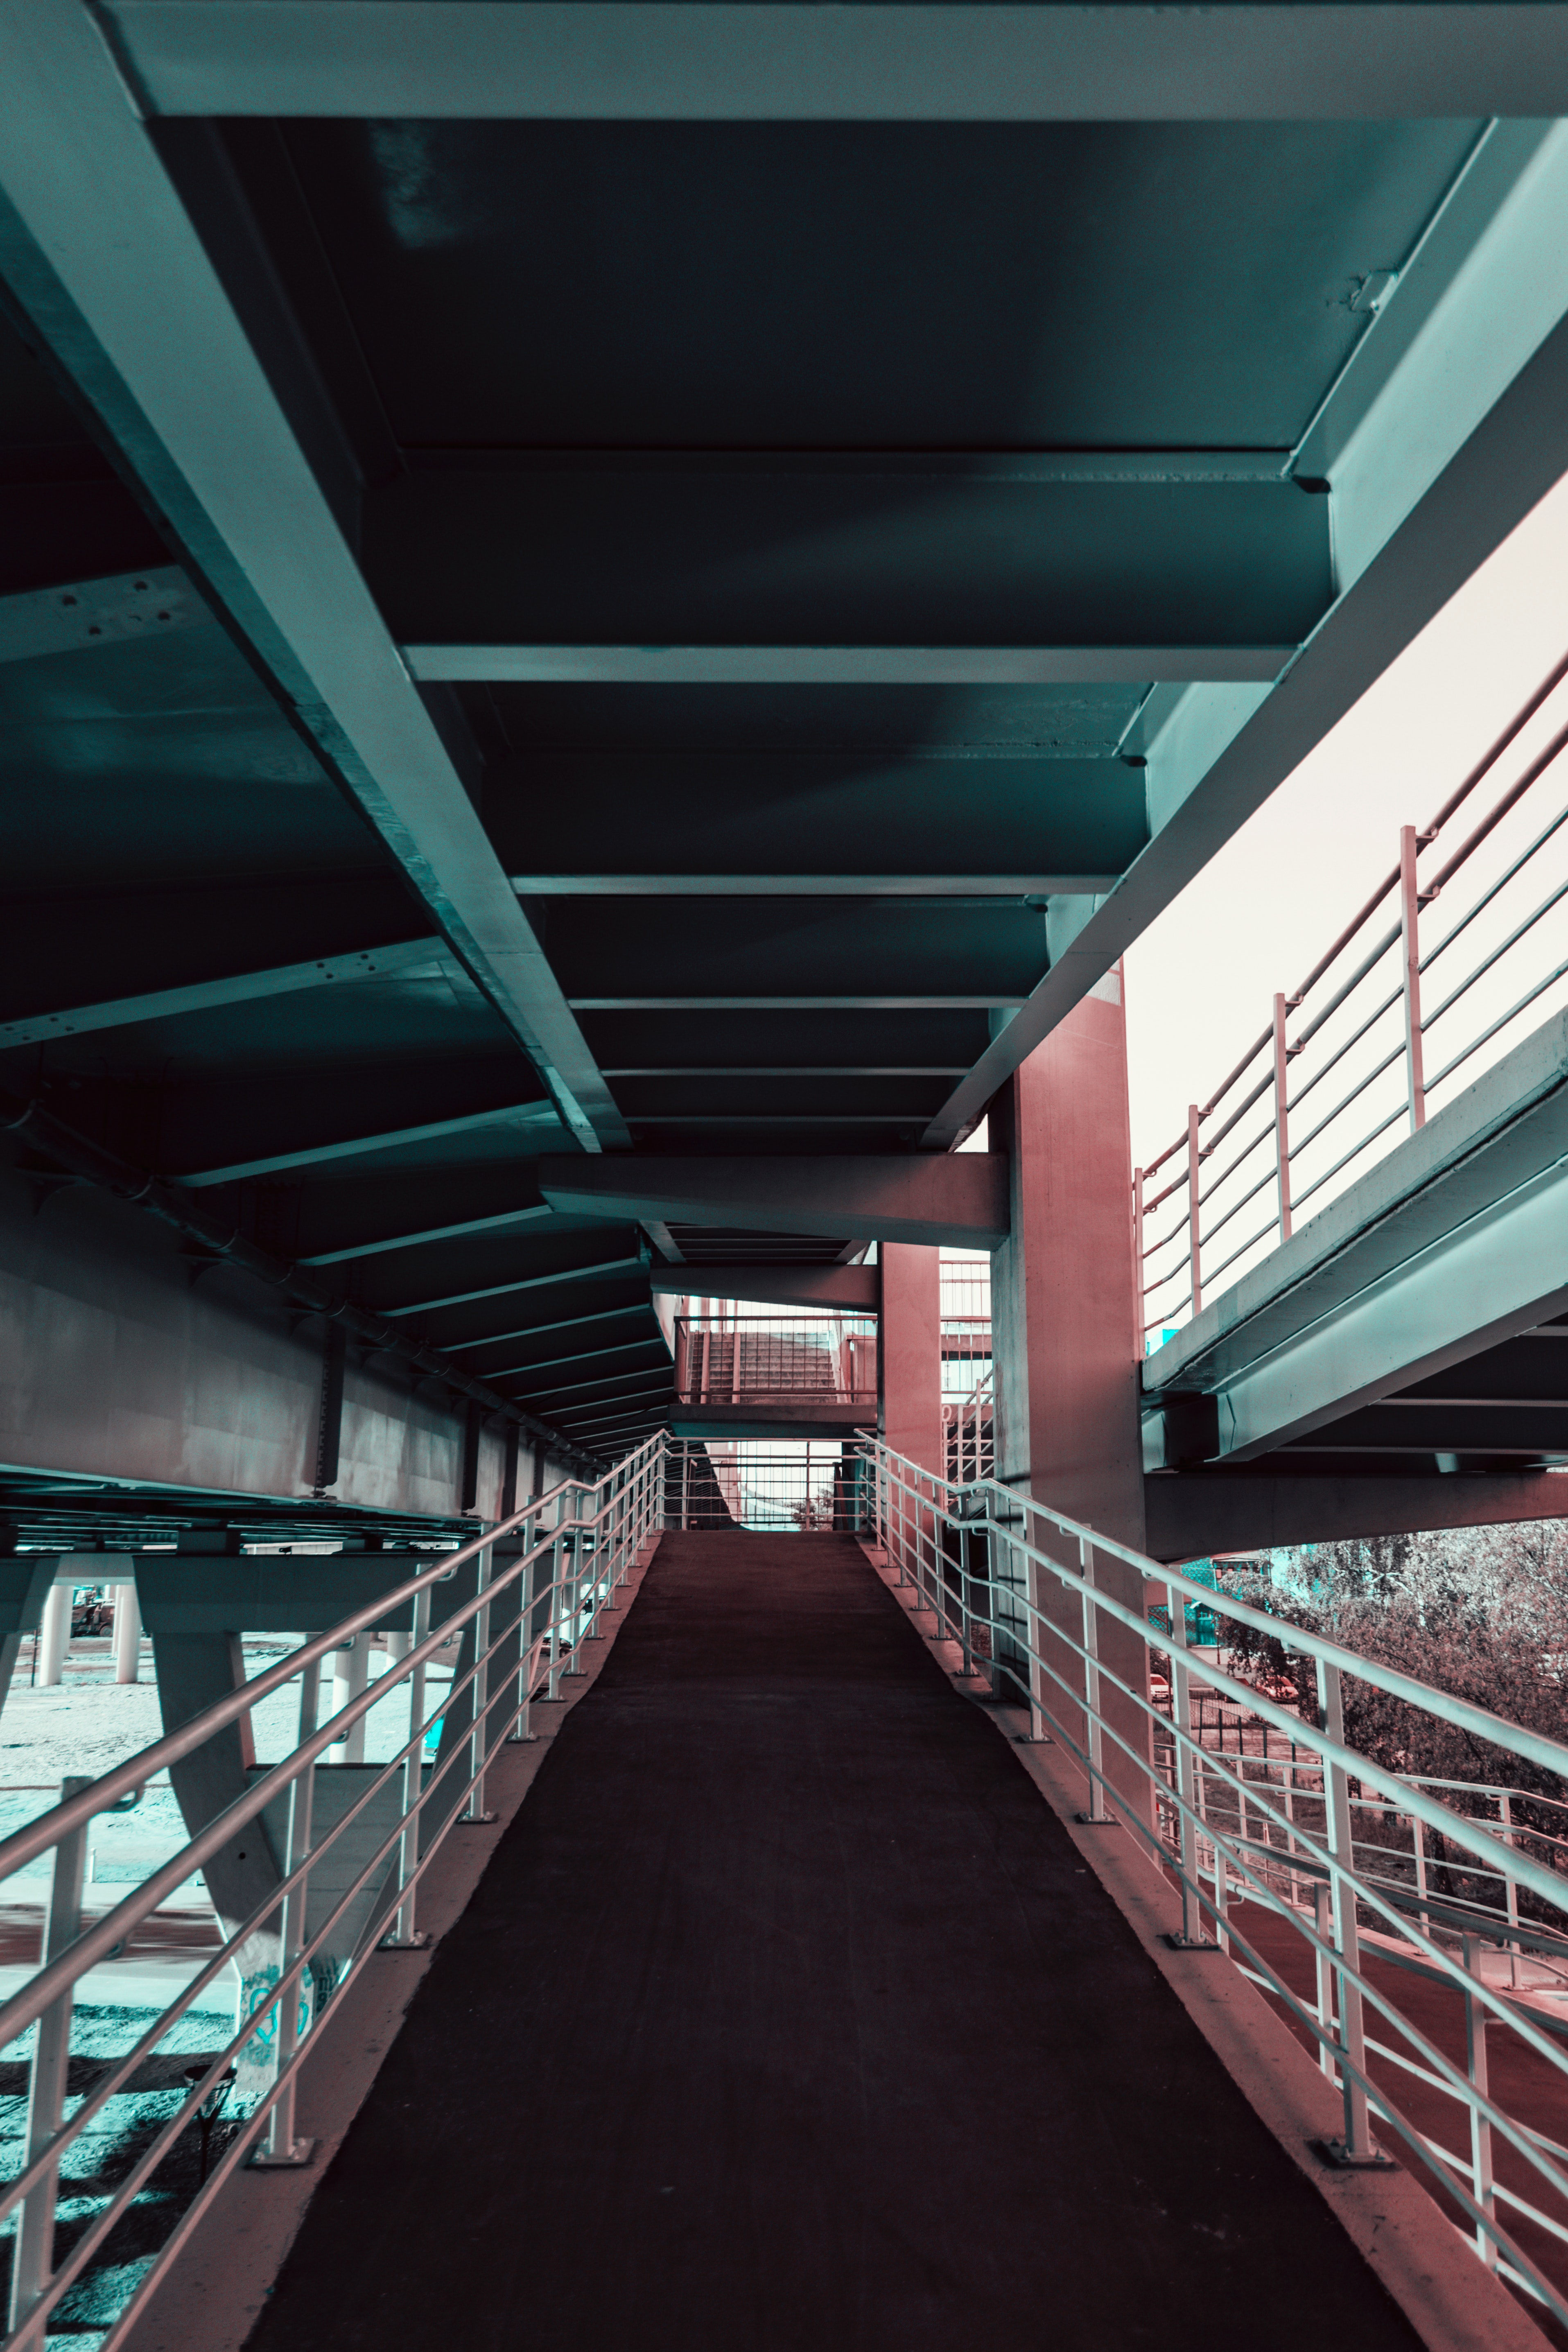
light, architecture, line, aisle, metropolitan area, bridge, infrastructure, walkway, building, symmetry, skyway, road, nonbuilding structure, handrail, steel, overpass, city, metal